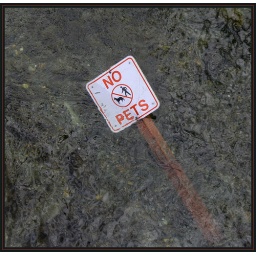
a sign that inexplicably ended up in the middle of the patapsco river. taken from the swinging bridge looking down into the river.